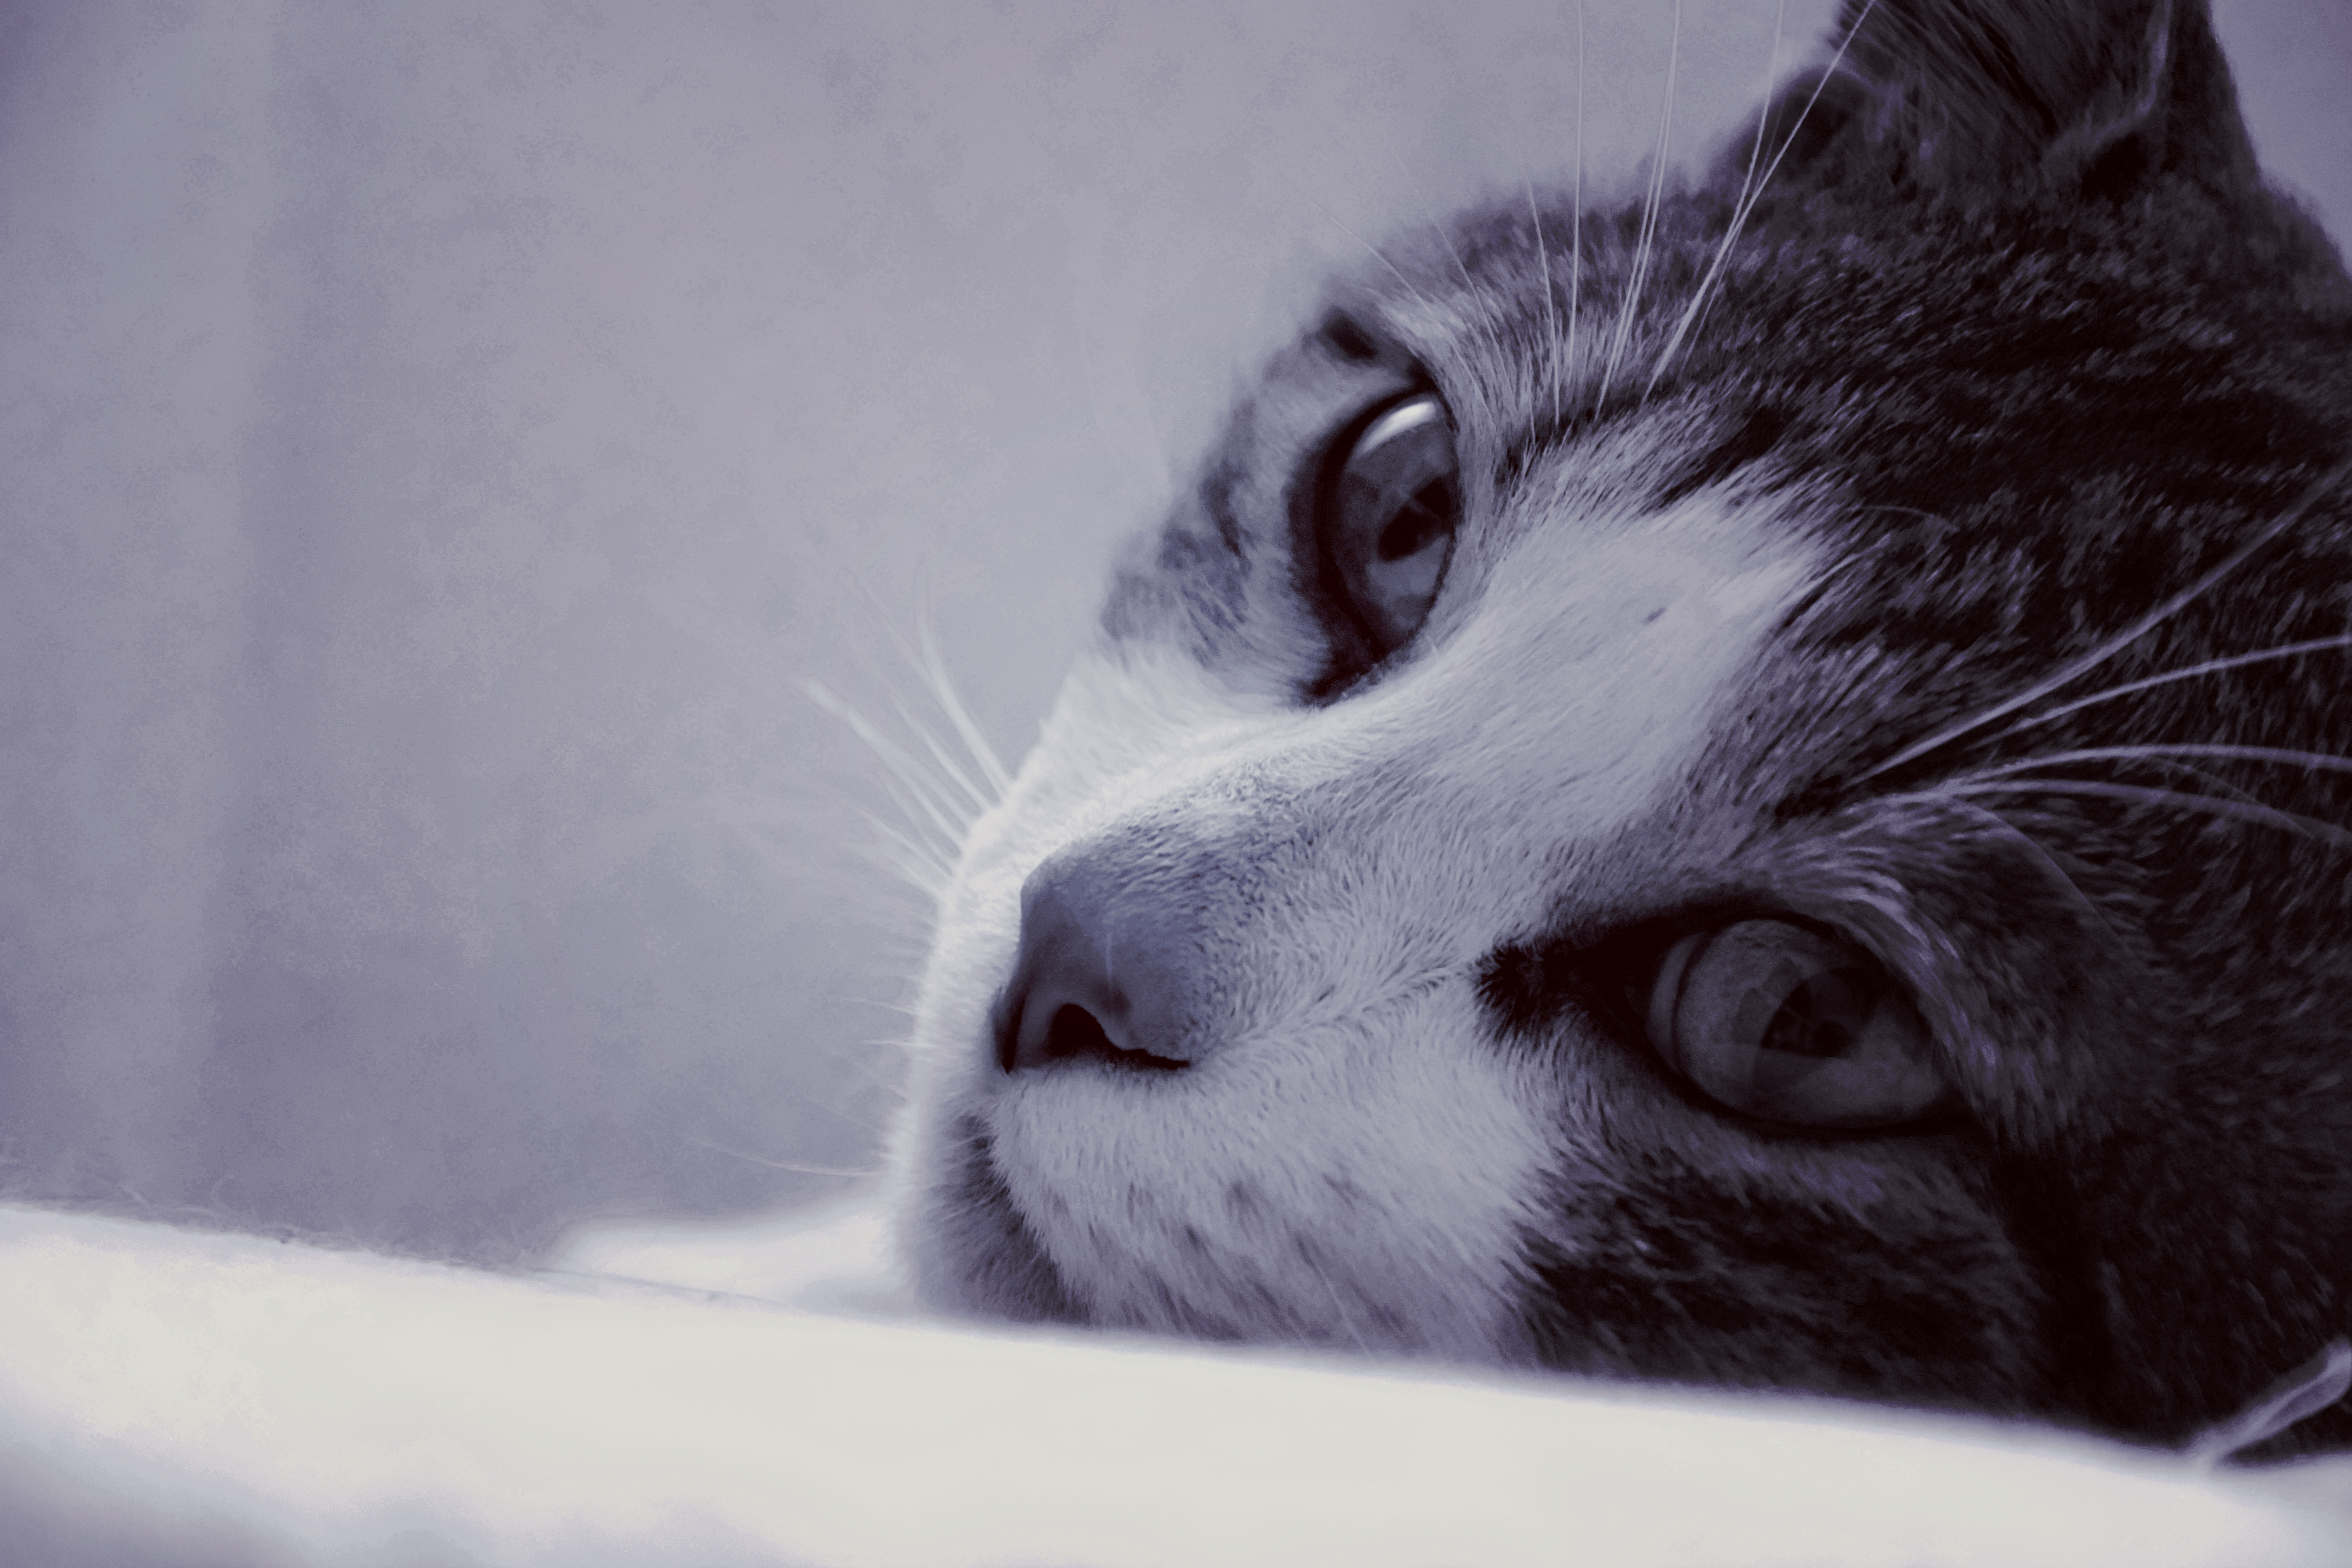
snow, blur, black and white, white, animal, cute, pet, fur, kitten, cat, macro, feline, mammal, black, monochrome, close up, nose, eyes, whiskers, kitty, focus, eye, vertebrate, adorable, felidae, monochrome photography, animal photography, small to medium sized cats, cat like mammal